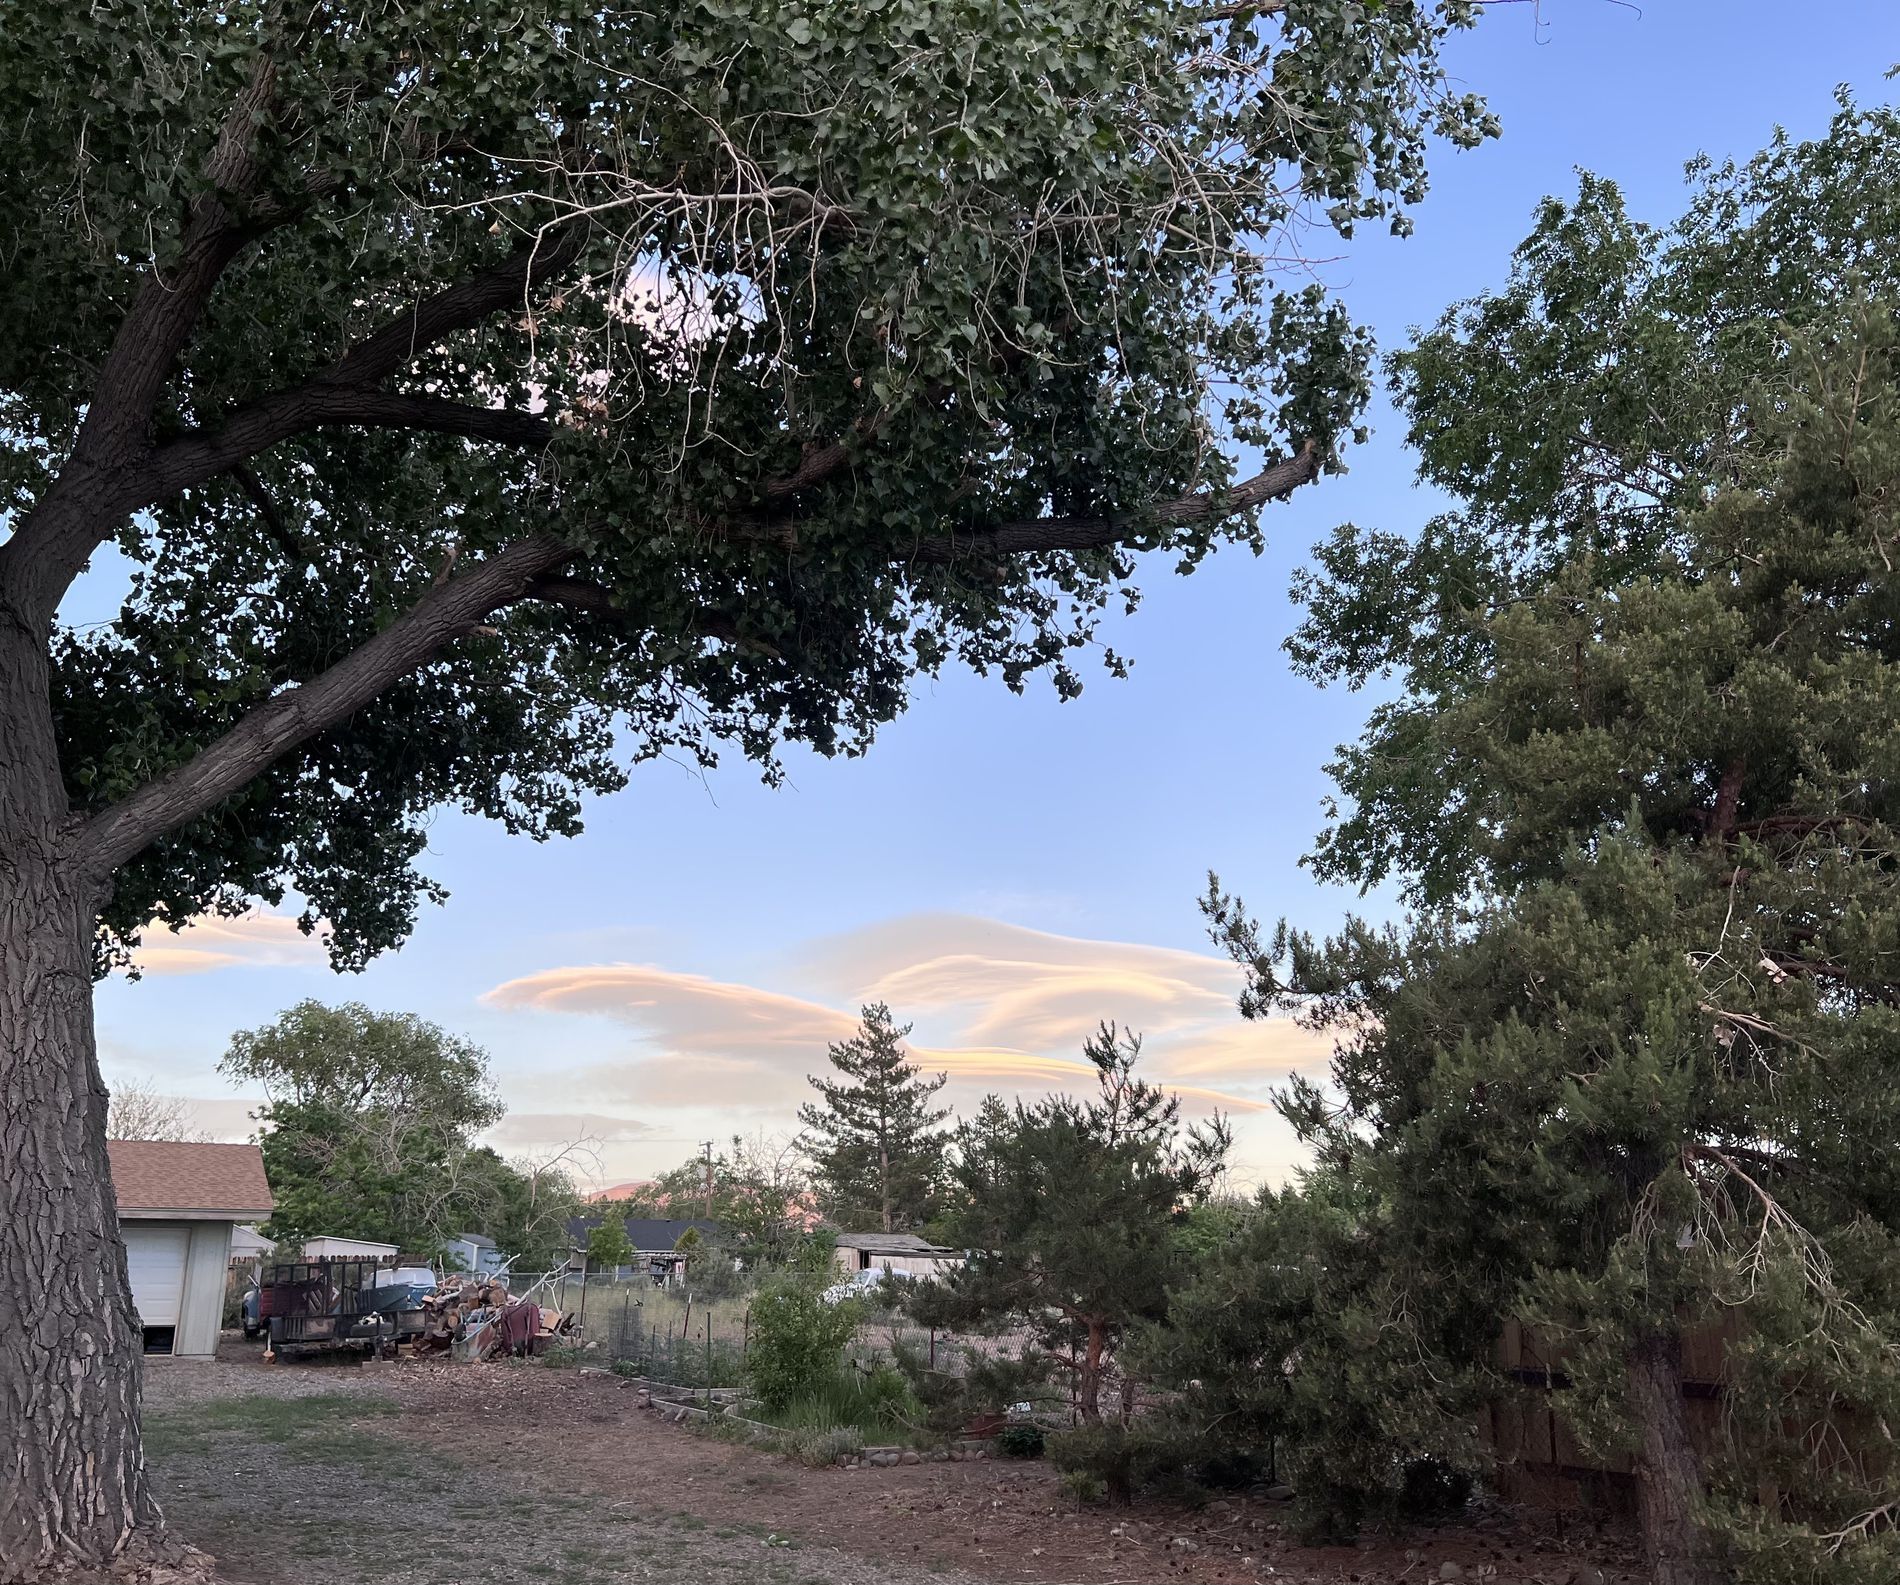
Greenery backyard
The photo is taken in daylight, showing a backyard of a house fulled of scraps and wood. A small part of the house is visible on the left, perhaps the garage. The overall view of the scene gives the place a quiet, rural atmosphere.
The lighting in the photo is natural in daylight, the sun appears to be setting and this is looks from the beautiful colorful sky.The photo was taken at eye level or slightly lower, slightly to the left, to show the background of the house and the sky beautifully despite the junk in the background, giving a feeling of calm and beauty.
Labels: Architecture, Building, Outdoors, Shelter, Plant, Tree, Vegetation, Grove, Land, Nature, Woodland, Tree Trunk, Oak, Landscape, Scenery, Wilderness, Sky, Grass, Conifer, Summer, City, Urban, Sycamore, Yard, Soil, Neighborhood, Road, Street, Path, Housing, Fir, Countryside, Person, Car, Transportation, Vehicle, Jungle, Rock, Pine, House, Villa, Herbal, Herbs, Hut, Rural, Park, Rainforest, Backyard, junk, Trees
Camera: Apple iPhone 13 Pro
Lens: iPhone 13 Pro back triple camera 5.7mm f/1.5
Aperture: F1.5
Exposure: 1/394 sec
ISO: 50
Focal length: 5.7